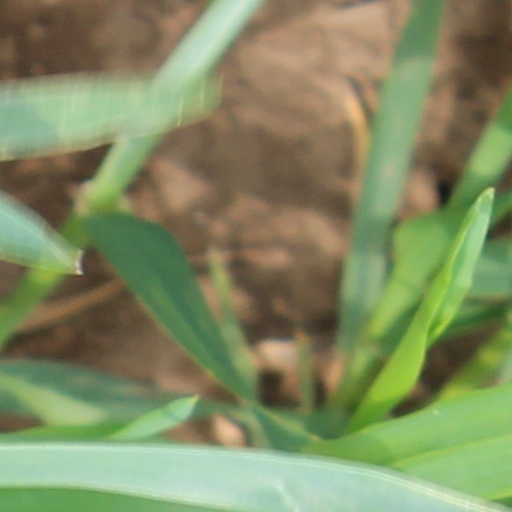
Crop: wheat